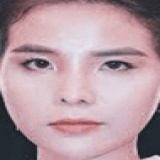
ca sĩ Vũ Cát Tường